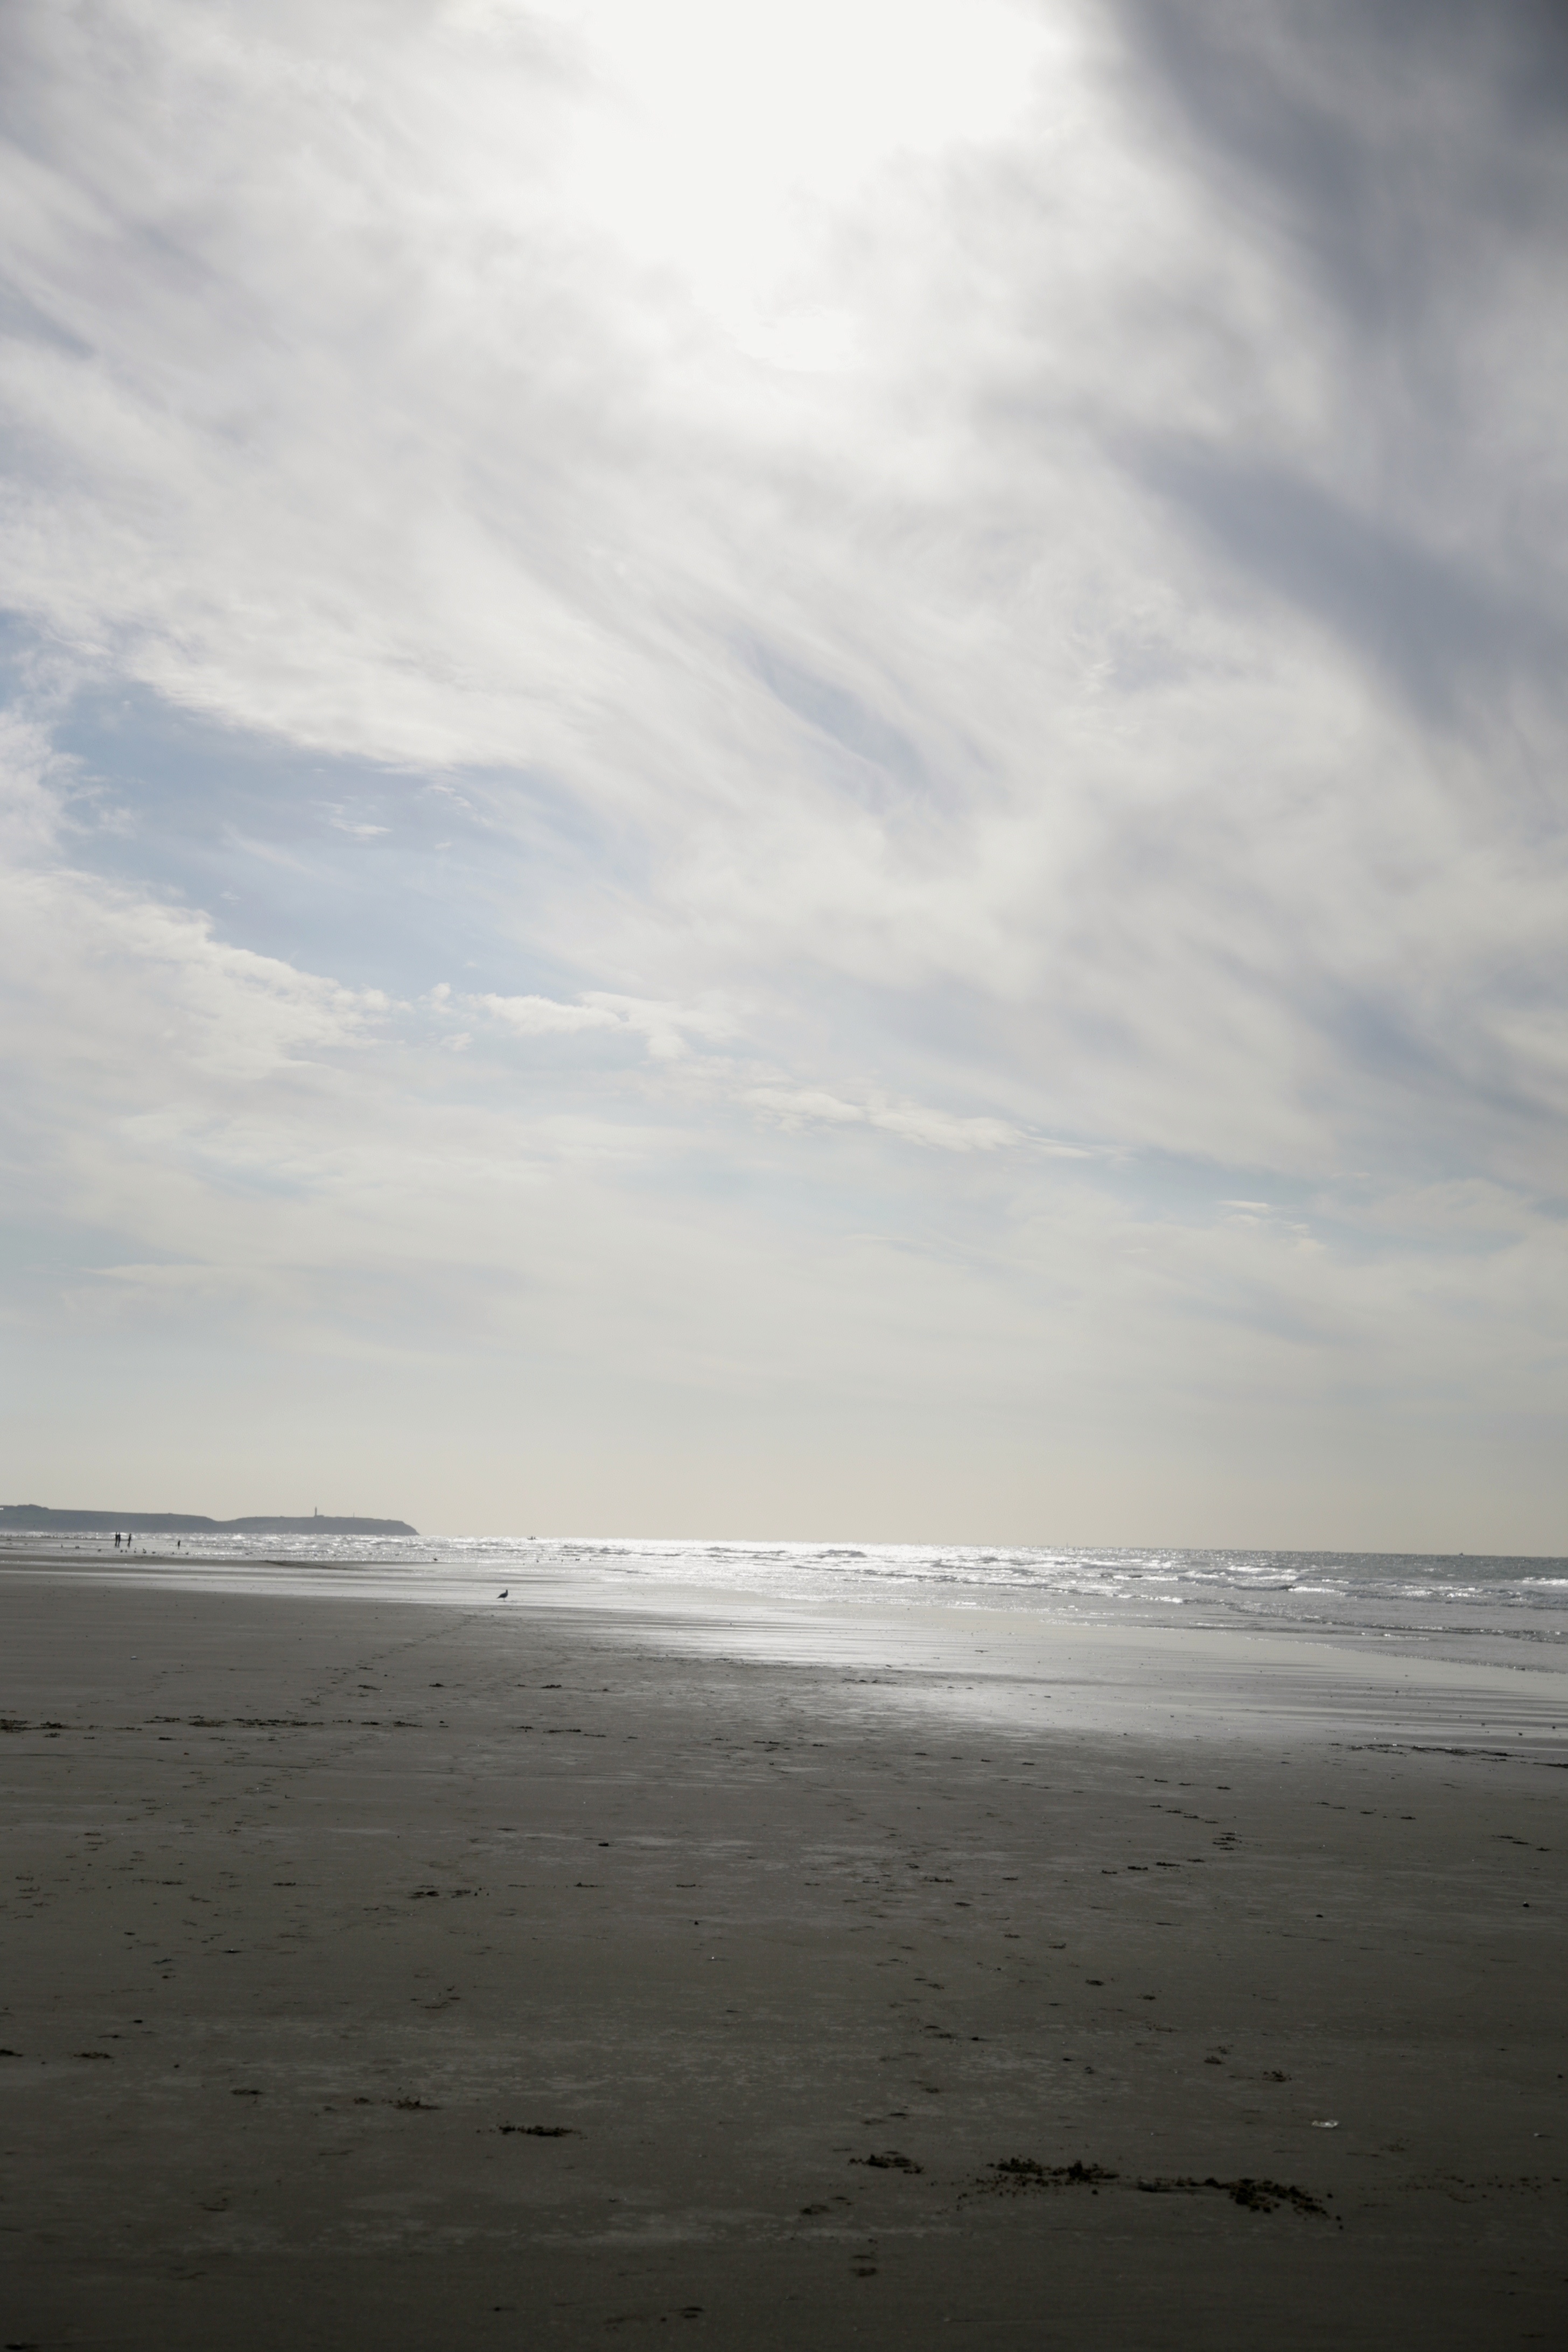
beach, sea, coast, sand, ocean, horizon, cloud, sky, sunlight, morning, shore, wave, france, material, golf, body of water, strand, plage, zee, mer, francia, mar, playa, frankrijk, frankreich, vague, ola, noordzee, merdunord, nordsee, cotedopale, northsee, pasdecaials, englishchannel, welle, capblancnez, mardelnorte, lesescalles, mudflat, wind wave